John Jackson (bishop)

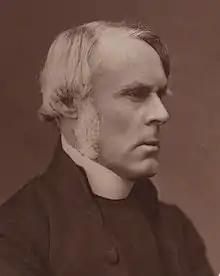

John Jackson (22 February 1811 – 5 January 1885) was a British divine and a Church of England bishop for 32 years.